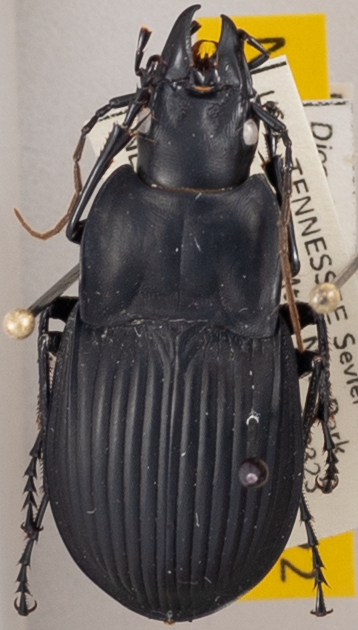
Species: Dicaelus dilatatus
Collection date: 2022-06-21
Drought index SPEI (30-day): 0.168
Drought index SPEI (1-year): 0.668
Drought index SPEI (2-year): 1.13